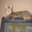
Label: cat